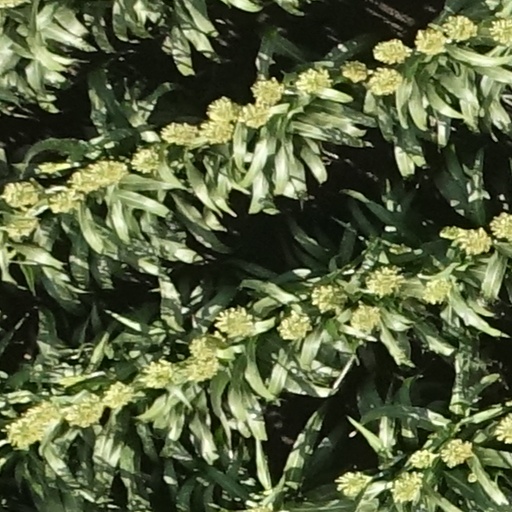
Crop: sorghum